Anniston Union Depot

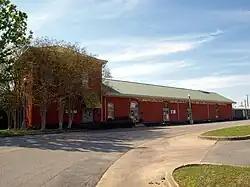
The Union Depot and Freight House building in April 2014

The Union Depot and Freight House in Anniston, Calhoun County, Alabama, United States, is a building listed on the National Register of Historic Places.